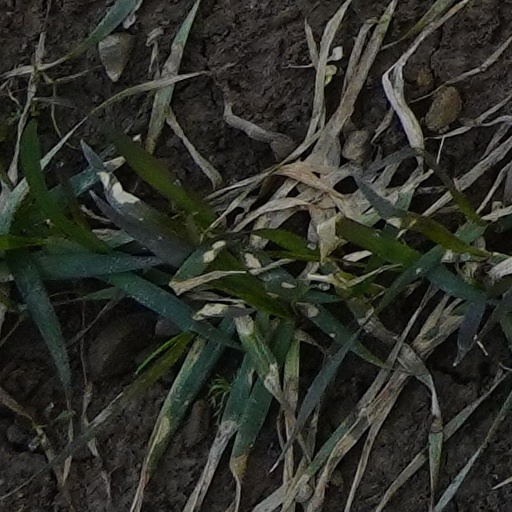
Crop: wheat